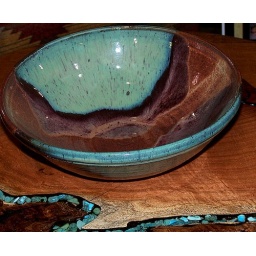
Down by the river bank bowl